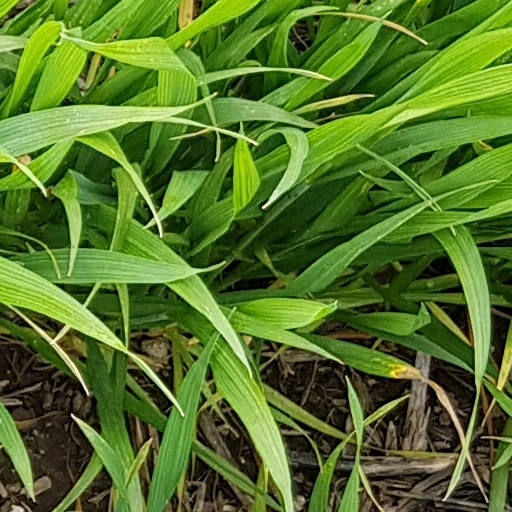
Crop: wheat